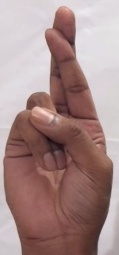
ASL sign: R